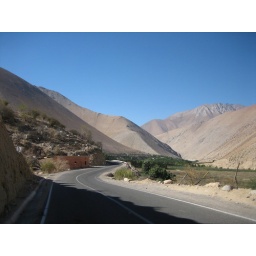
Hoofin' it on the highway in lieu of waiting for the unpredictable bus